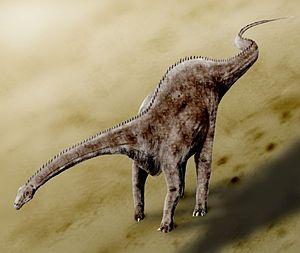
La liste des genres de dinosaures recense tous les genres qui ont été inclus dans le super-ordre Dinosauria à l'exception de la classe Aves et des termes à usage uniquement vernaculaire. La liste inclut tous les genres communément acceptés, mais aussi ceux considérés comme invalides, douteux, ou qui n'ont pas été formellement publiés, ainsi que les synonymes plus récents de noms plus établis et les genres qui ne sont plus considérés comme des dinosaures. De nombreux noms ont été reclassifiés, qu'il s'agisse d'oiseaux, de crocodiles ou encore de bois pétrifié. Cette liste contient 1513 noms, dont environ 1190 sont considérés comme soit valides, soit nomen dubium.
Diplodocus est un genre éteint de très grands dinosaures herbivores sauropodes de la famille des diplodocidés ayant vécu au Jurassique supérieur, il y a environ entre 154 et 152 Ma, en Amérique du Nord où il a été découvert dans la partie moyenne et supérieure de la formation de Morrison dans les États de l'ouest des États-Unis.